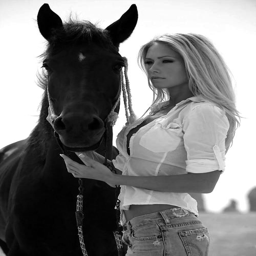
these are a few of my favorite things ... horses .